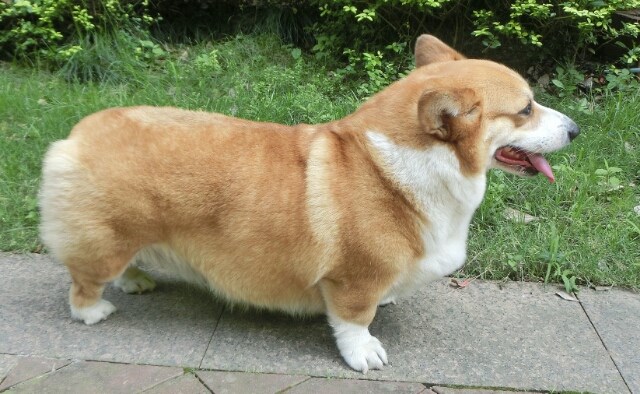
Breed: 2909-n000116-Cardigan